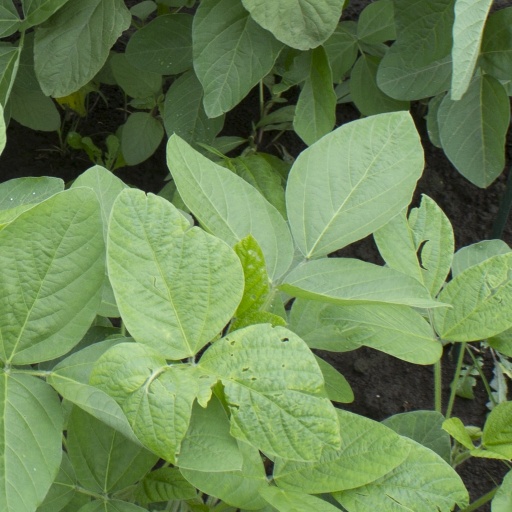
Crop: soybean